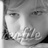
Emotion: neutral